Műegyetemi AFC

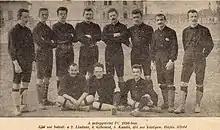
Műegyetemi FC's first eleven in one of its first games in history during year 1898.

As a result of the growing sports interest, teacher president Richard Zielinski had built an excellent fencing, wrestling, boxing and target shooting hall in the palace of the new Technical University in Lágymányos, and has contracted a number of excellent coaches: the world boxing champion Bobby Dobbs, the Italian fencing champion Italo Santelli, and the world boxing champion János Weigand. Under the guidance of these renowned experts, MAFC boxers, wrestlers and fencers came to the forefront and joined the swimming section, which was already famous in Europe in the 1910s.